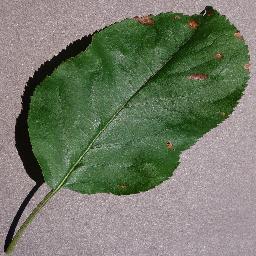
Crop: apple
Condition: black_rot